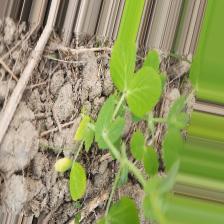
Label: Ascochyta blight